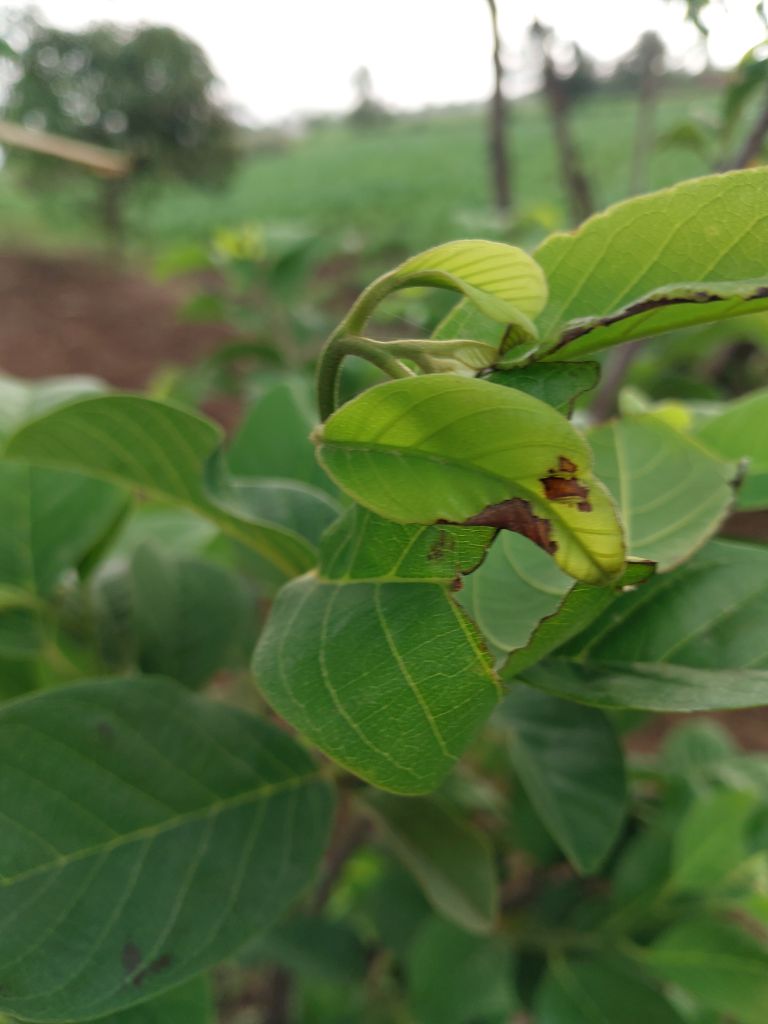
Disease label: Leaf spot on Leaves